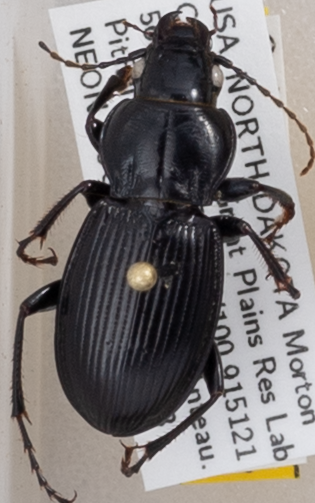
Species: Cyclotrachelus torvus
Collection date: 2020-06-23
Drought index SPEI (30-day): -2.09
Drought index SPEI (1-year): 0.54
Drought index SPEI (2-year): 1.28